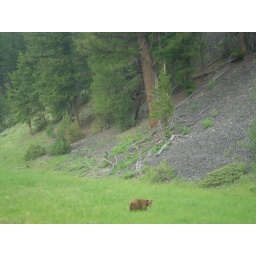
A cinnamon-colored black bear in Yellowstone National Park